Isaac Rosa

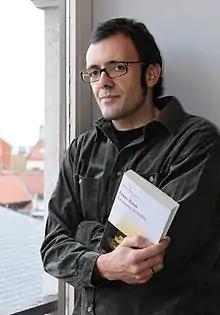
Isaac Rosa Camacho

Isaac Rosa Camacho (born Seville, 1974) is a Spanish writer. He is best known for his novel "El vano ayer" which won the Premio Rómulo Gallegos in 2005. Rosa is the third Spanish writer to receive this award. Other noted works include "El país del miedo" and "La habitación oscura".